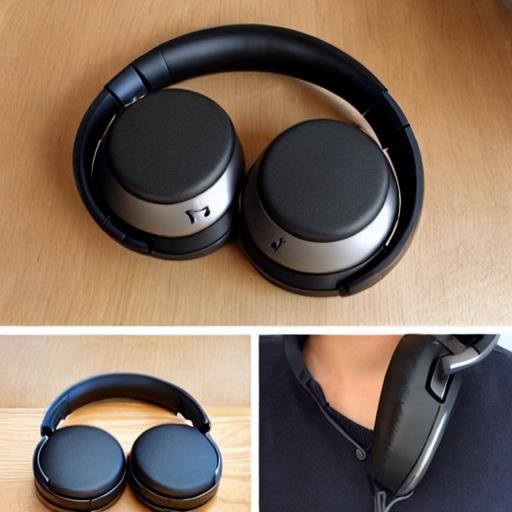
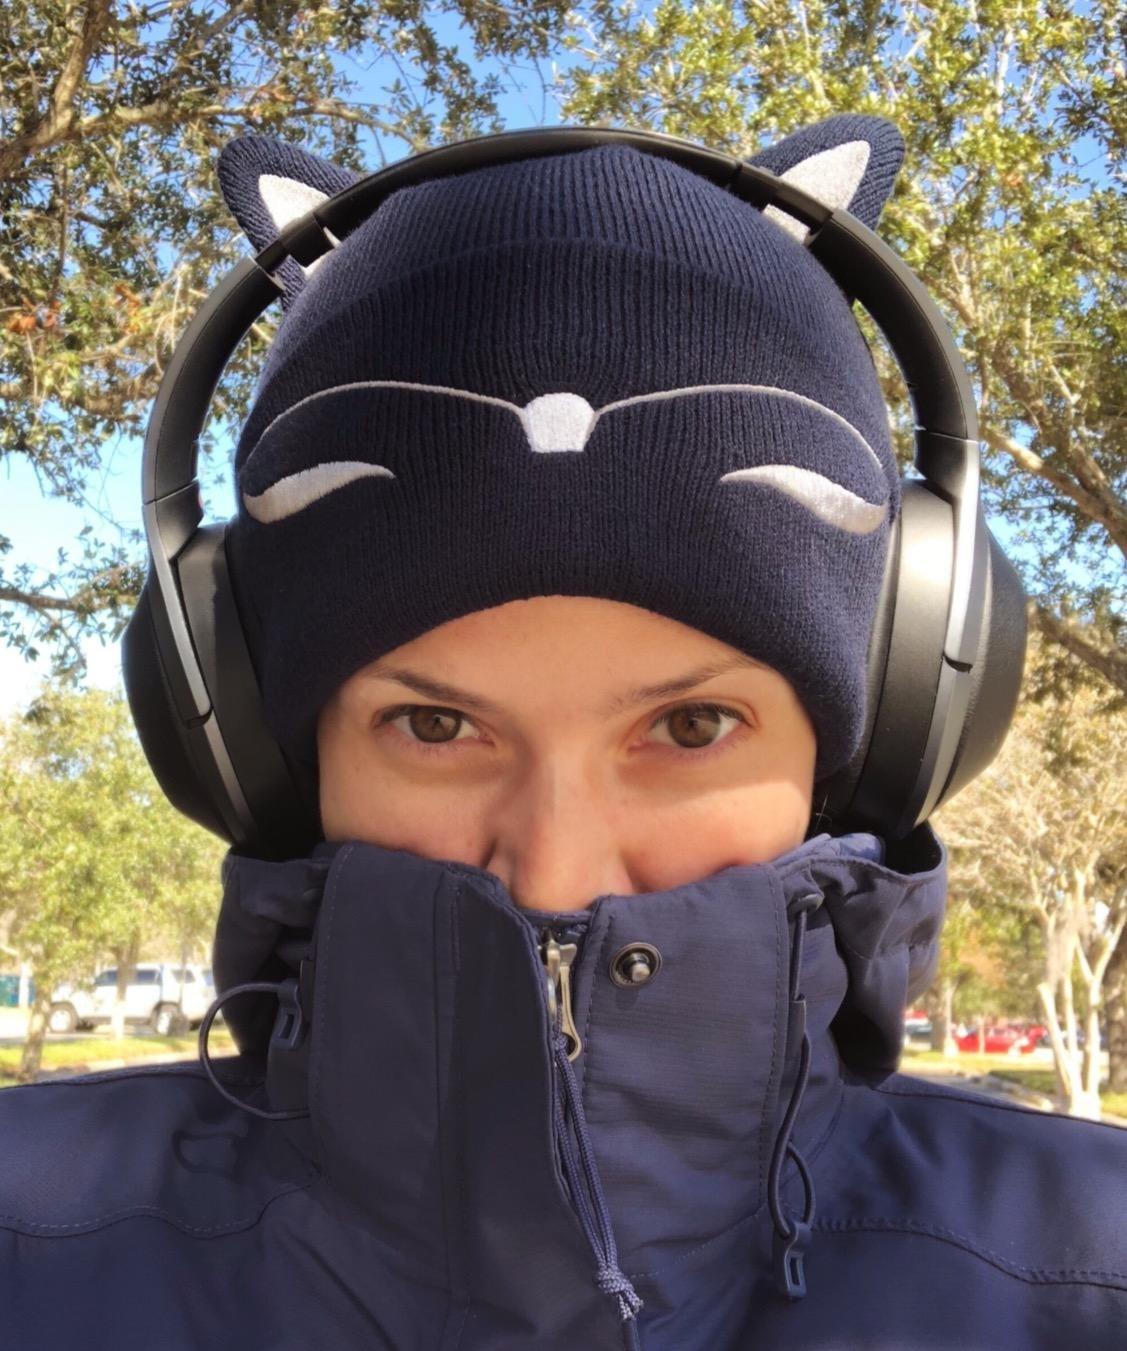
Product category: headphones
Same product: no